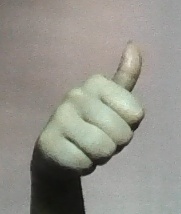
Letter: aleff